Tamara Karsavina

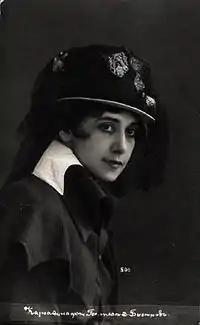

Due to his own bitter experiences, Platon initially refused to allow Karsavina to study ballet, but her mother interceded.